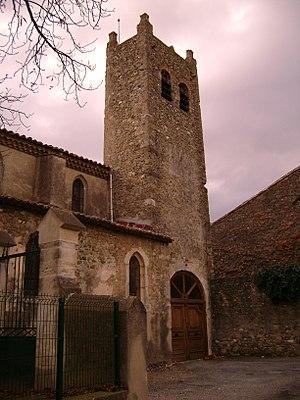
Eglise Saint Sébastien de Mirepeisset, Aude, France
Mirepeisset est une commune française située dans le département de l'Aude, en région Occitanie.